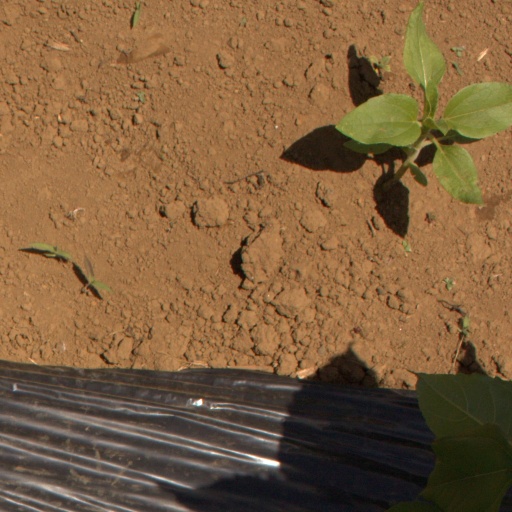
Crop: Jerusalem artichoke